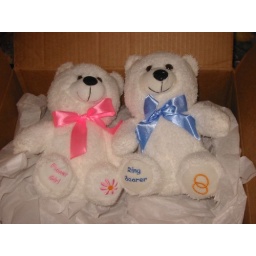
As you can see by the paws, these are gifts for the flower girl and ring bearer. They're SO soft!